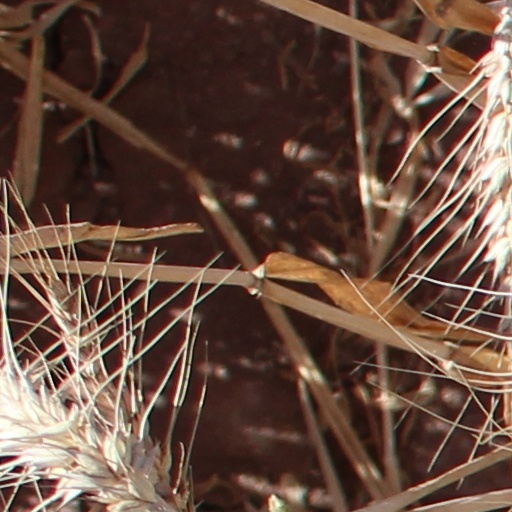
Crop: wheat